Marcel Scalese

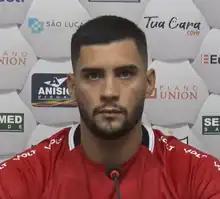
Marcel in 2022

Marcel Philipe Afonso Genestra Scalese (born 17 April 1996), known as Marcel Scalese or just Marcel, is a Brazilian footballer who plays as a centre-back for J2 League club Ehime.